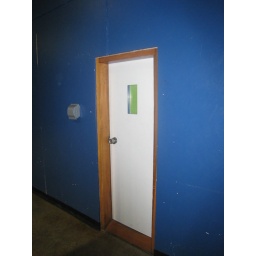
you can't tell, but this door in the IM building is literally exactly my height. it's a mini-door :)